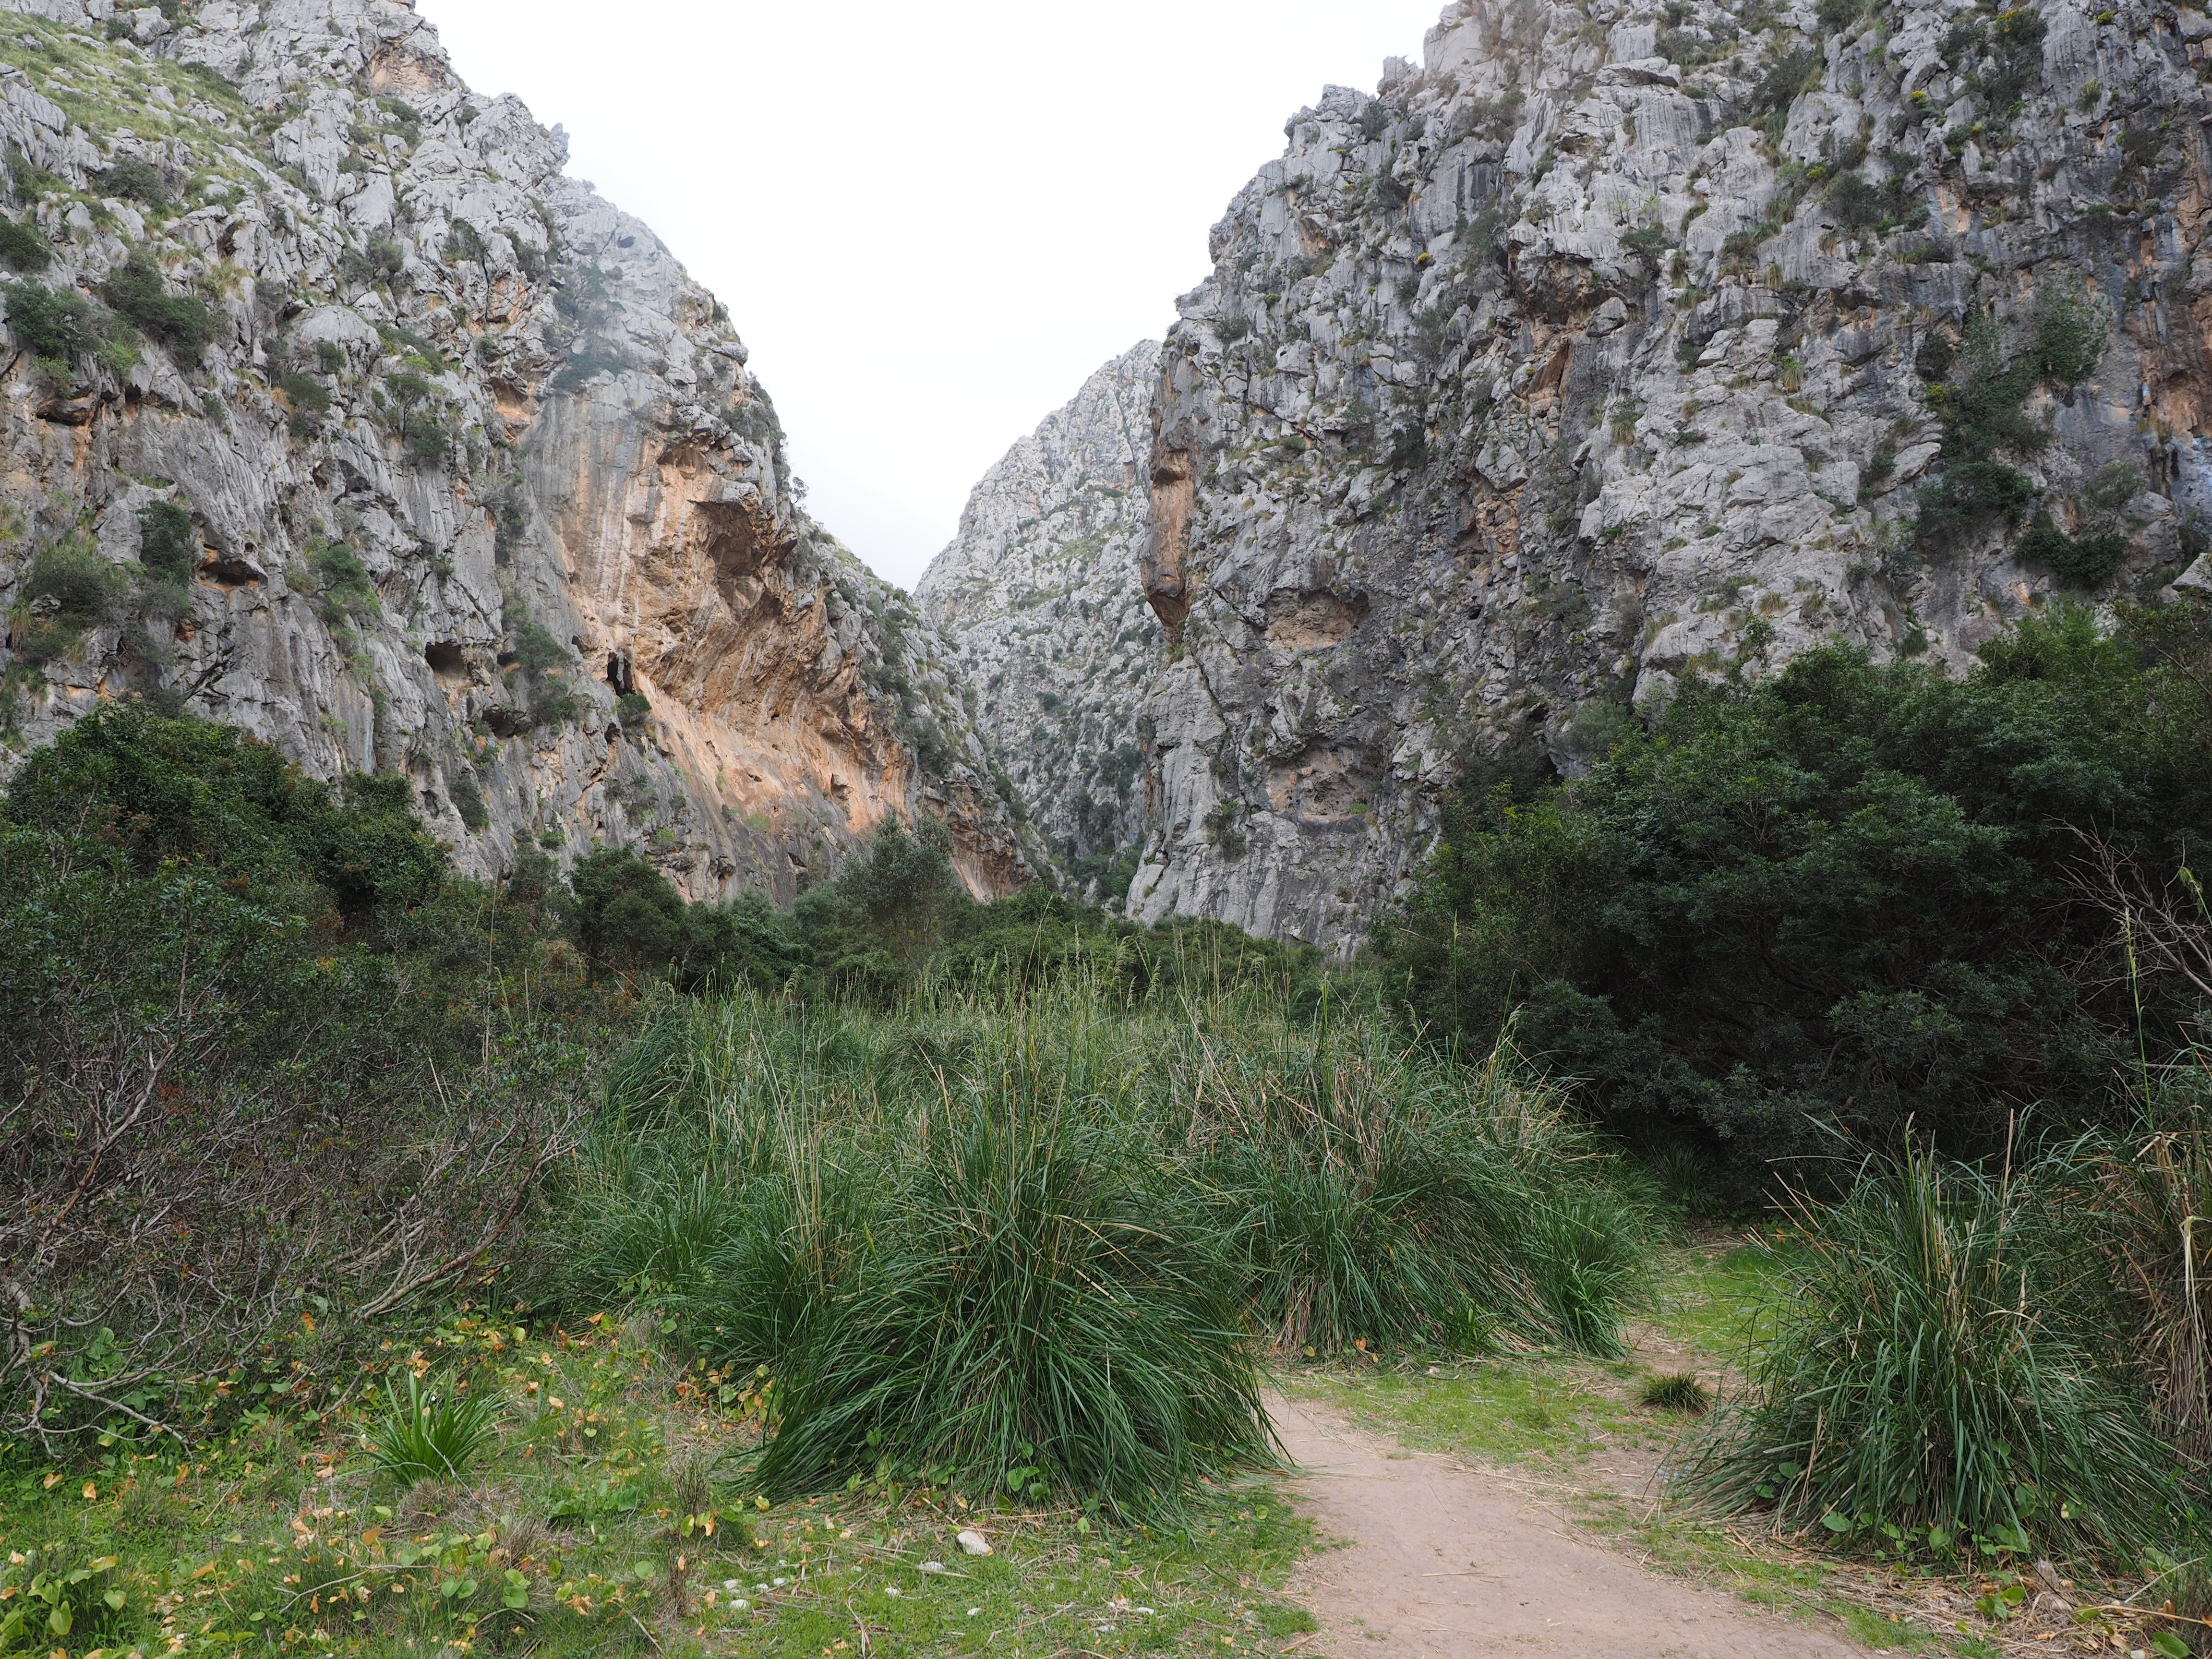
grass, rock, plant, trail, valley, overgrown, formation, cliff, green, gorge, terrain, places of interest, geology, ravine, plateau, mallorca, nests, away, true leaves, wadi, poaceae, stream bed, fouling, riverbed, nature reserve, diss, natural wonders, dehydrated, natural monument, serra de tramuntana, geological phenomenon, sa calobra, bay of sa calobra, torrent pareis, karst erosion, dissgras, ampelodesmos mauritanicus, ampelodesmos, ampelodesmeae